Al-Nour Party

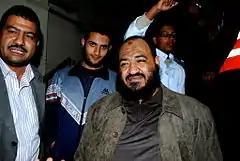
Abdel Moneim El Shahat, one of the leaders of the Al-Nour Party

Al‑Nour Party is an ultra-conservative Islamist party maintaining a strict version of Islam, known as the Salafi methodology. Salafis believe in practising Islam as it was practiced by the Islamic prophet Muhammad, his companions, and the later generations. Their main source of governance is strictly based on the Quran and the Sunnah.